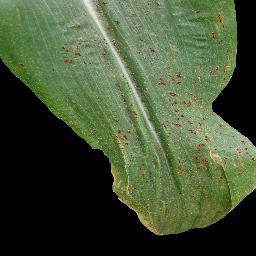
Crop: corn
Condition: (maize)_common_rust